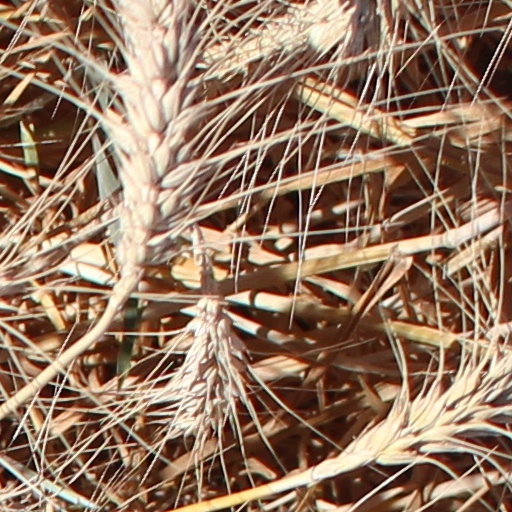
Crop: wheat